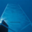
Label: skyscraper